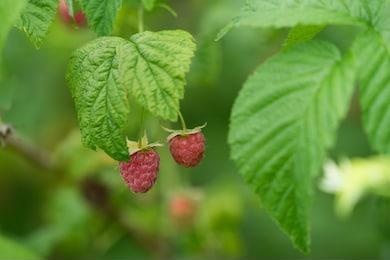
Label: raspberry